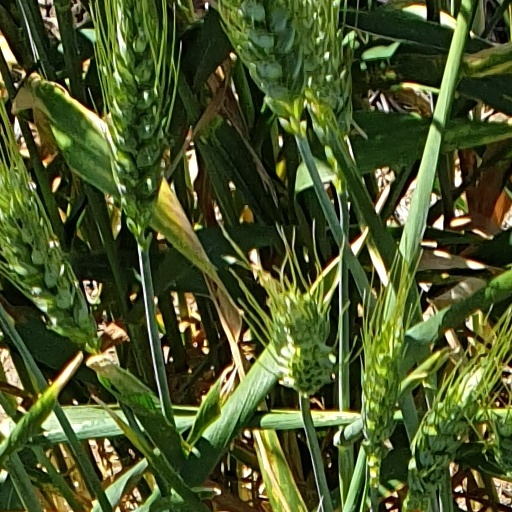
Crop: wheat